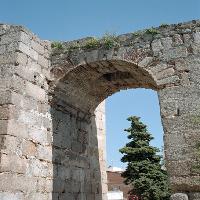
Weather: sun or clear